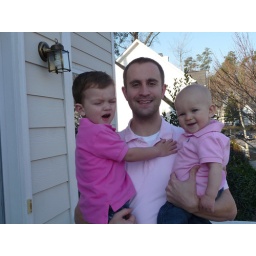
3 boys in pink